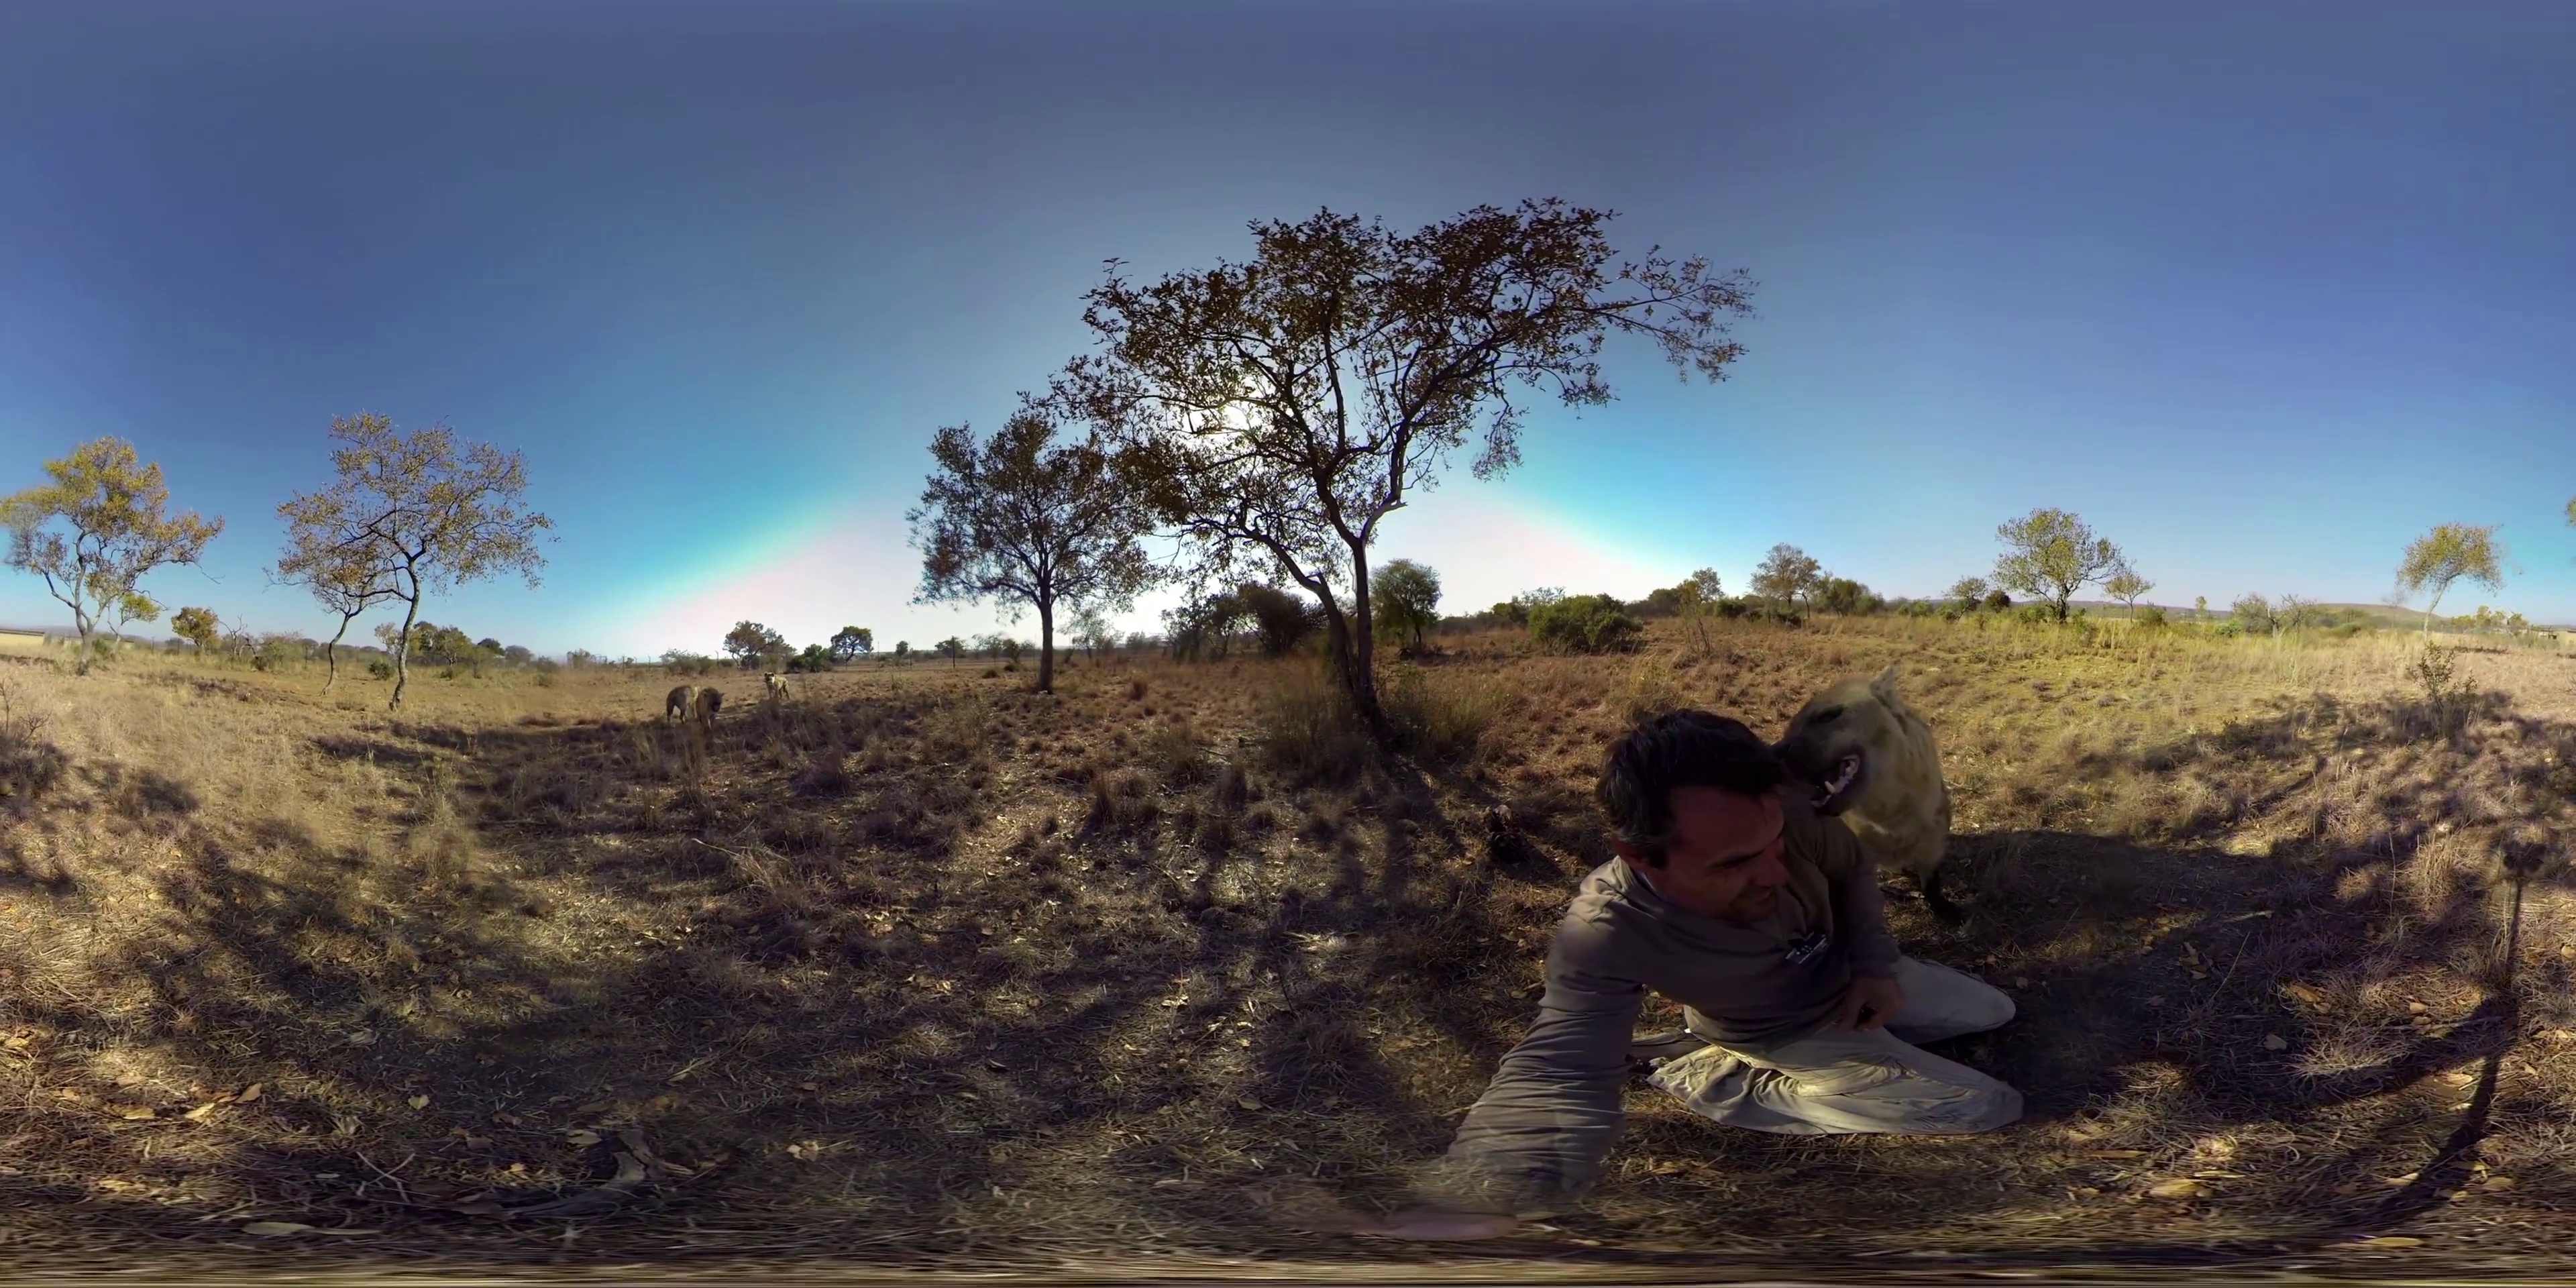
Referred object: Dog on a man's shoulder

Referred object: the lion with its mouth open